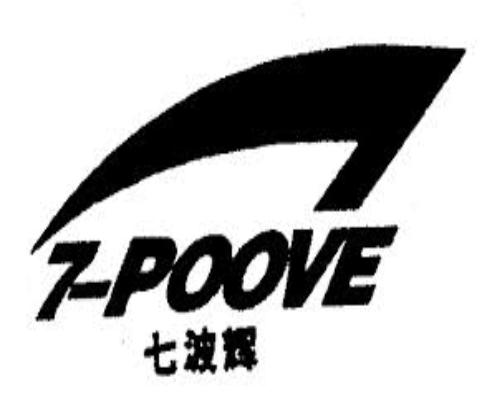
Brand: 7-PE
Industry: Clothes